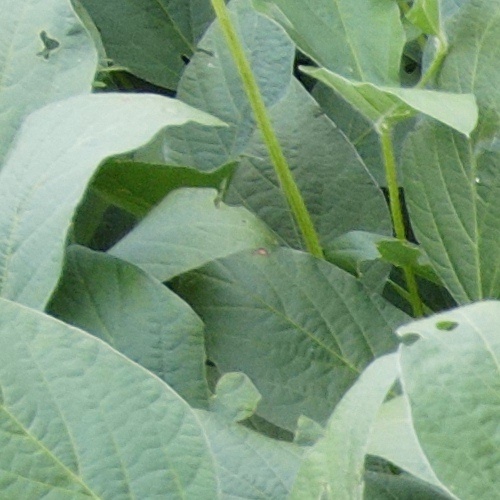
Label: Caterpillar